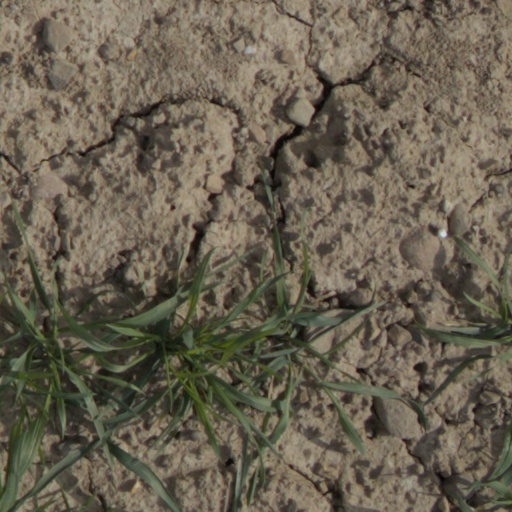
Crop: wheat